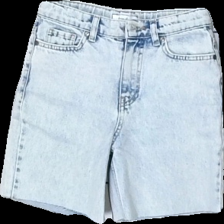
View: front
Type: Shorts
Category: Children
Brand: Not in the list
Brand text on label: denim day
Colors: Blue
Material: 100% bomull
Pattern: Logo print
Cut: Cropped
Size: 140
Season: Summer
Trend: Denim
Damage: lös söm
Damage location: bottom right
Damage 2: lös söm
Damage 2 location: bottom left
Price range: <50
Recommended usage: Export
Description: shorts